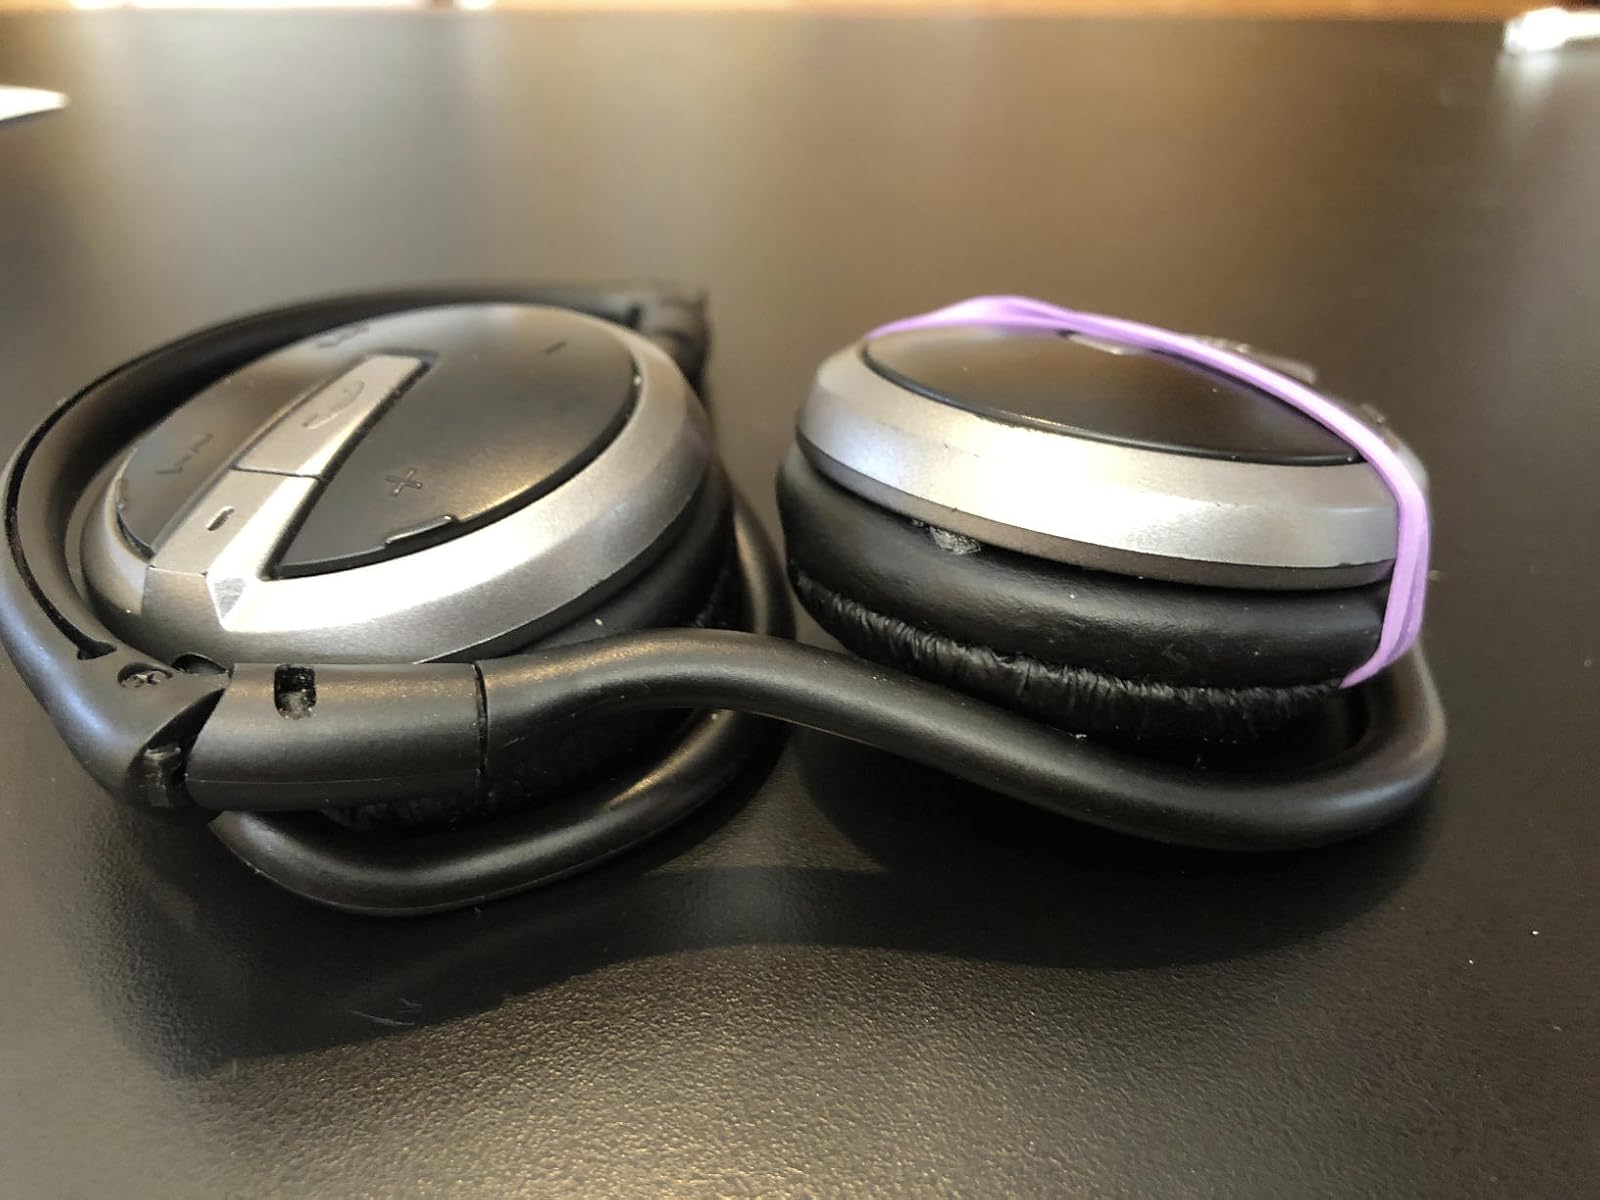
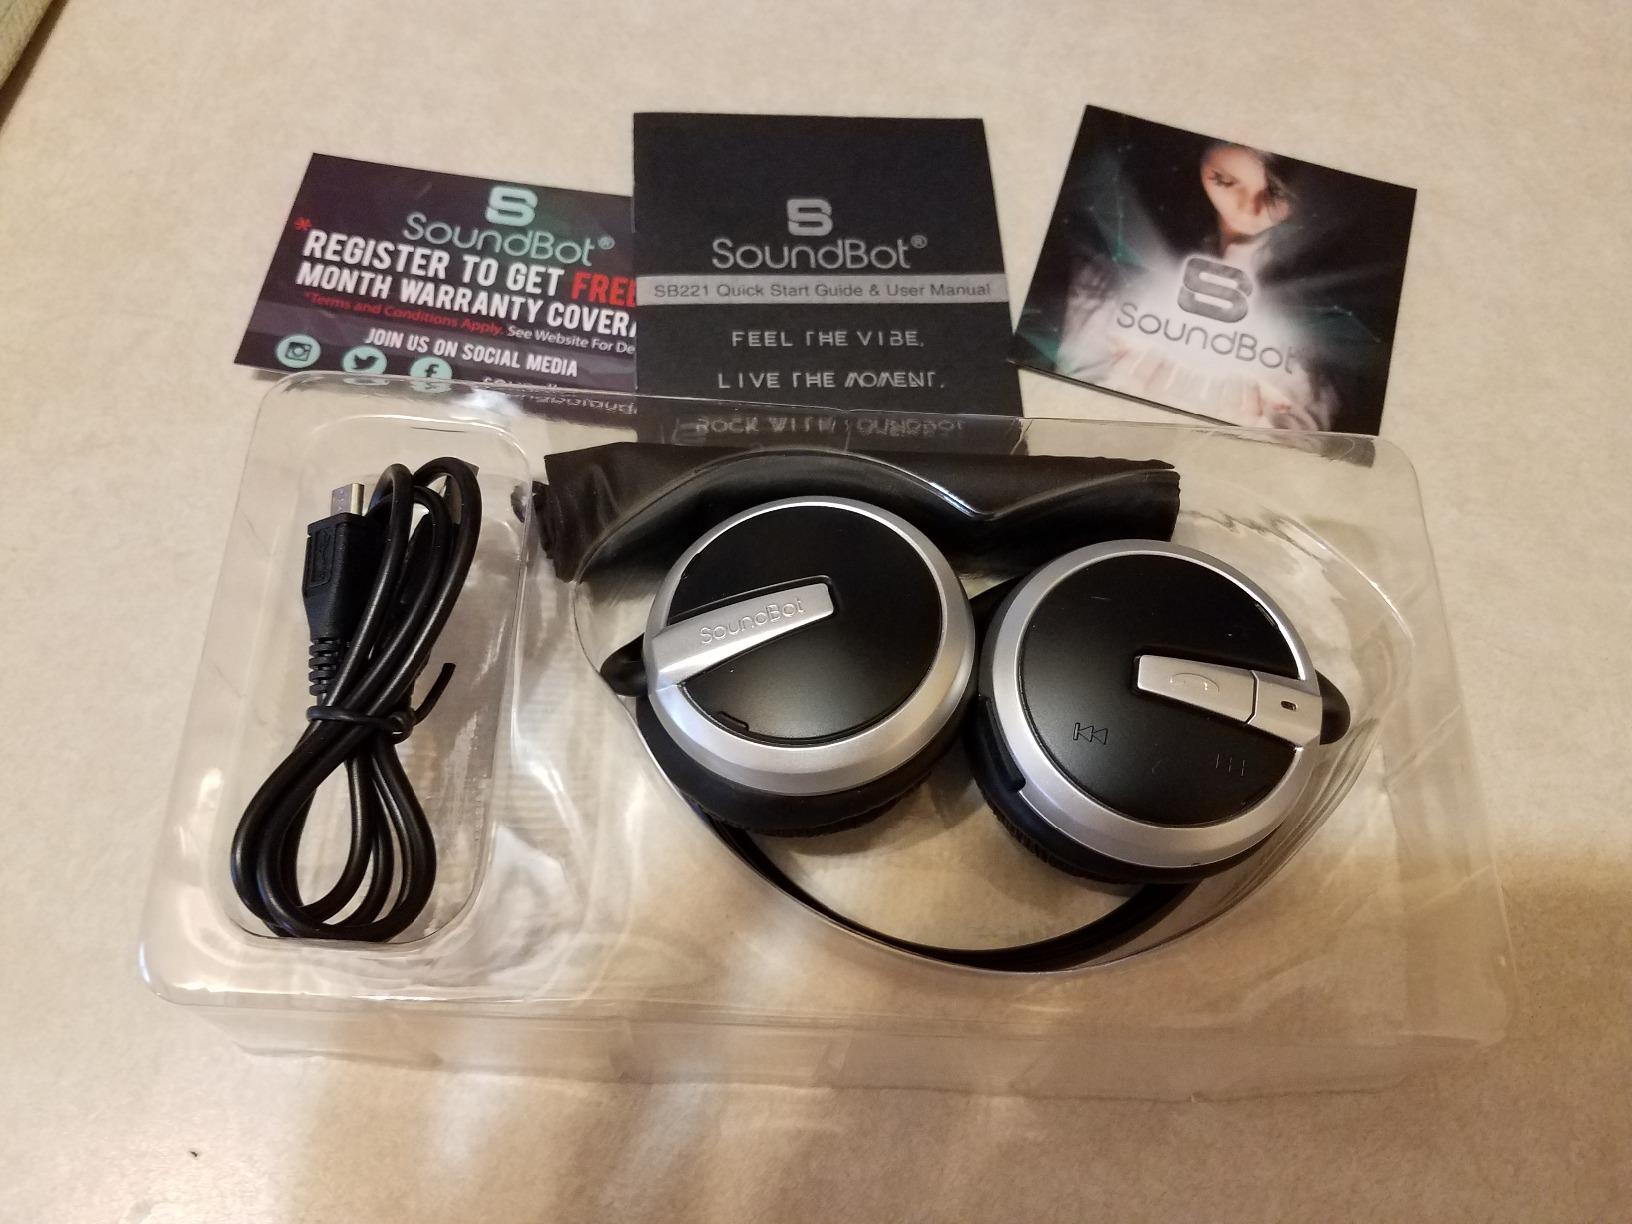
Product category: headphones
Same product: yes